Action of 1 January 1800

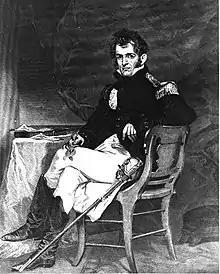
Commodore David Porter in full naval dress sitting in a chair next to a table.

"Experiment" kept her gunports closed and passed herself off as a merchantman, while the Haitians sailed closer to the convoy with the intent of boarding and capturing all five vessels. Once the Haitians were in musket range of the American vessels they opened fire on them, and "Experiment" returned the fire. Grapeshot from the Americans wreaked havoc among the Haitian barges and they were forced to withdraw. They stood off the American convoy for thirty minutes before beaching at the nearby island of Gonâve to land their wounded and gather reinforcements. With three more barges and fresh crews, the picaroons set off to assault the American convoy once more. They divided themselves into three squadrons of four barges each and set course to attack "Experiment". The lead and centermost divisions attacked the sides of the American warship while the rear division assaulted the stern. During the lull in fighting "Experiment" had readied herself for the picaroons' next assault by positioning musketeers in defensive positions, loading her main guns, and raising boarding nets. Thus, when the Haitians attacked the American warship again she was well prepared to repulse any attempt at boarding her.